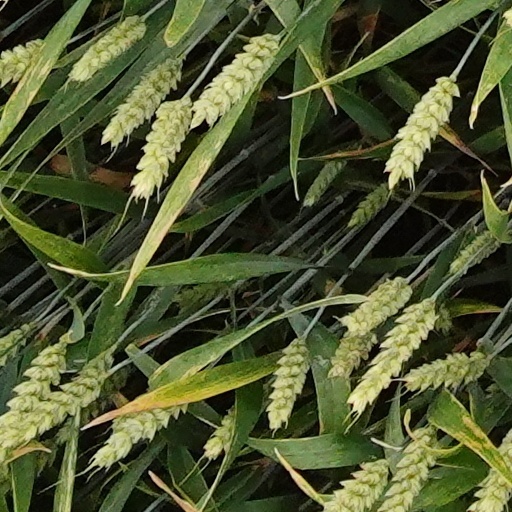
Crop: wheat